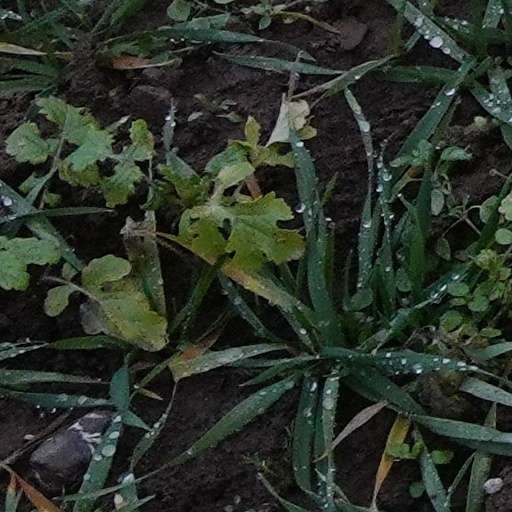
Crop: wheat